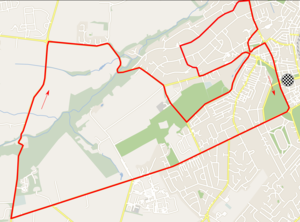
Le contre-la-montre féminin des juniors aux championnats du monde de cyclisme sur route 2019 a lieu sur 14 kilomètres le 23 septembre 2019 à Harrogate, dans le Yorkshire, au Royaume-Uni.
Le contre-la-montre par équipes en relais mixte des championnats du monde de cyclisme sur route 2019 a lieu sur 28 kilomètres le 22 septembre 2019 à Harrogate, dans le Yorkshire, au Royaume-Uni. C'est la première fois que l'épreuve est au programme des mondiaux. La médaille d'or revient aux Pays-Bas, qui devancent l'Allemagne et le Royaume-Uni.
Les championnats du monde de cyclisme sur route 2019, quatre-vingt-sixième édition des championnats du monde de cyclisme sur route, ont lieu du 22 au 29 septembre 2019 dans le Yorkshire, au Royaume-Uni. Le Royaume-Uni accueille les championnats du monde sur route pour la quatrième fois, trente-sept ans après Goodwood en 1982.